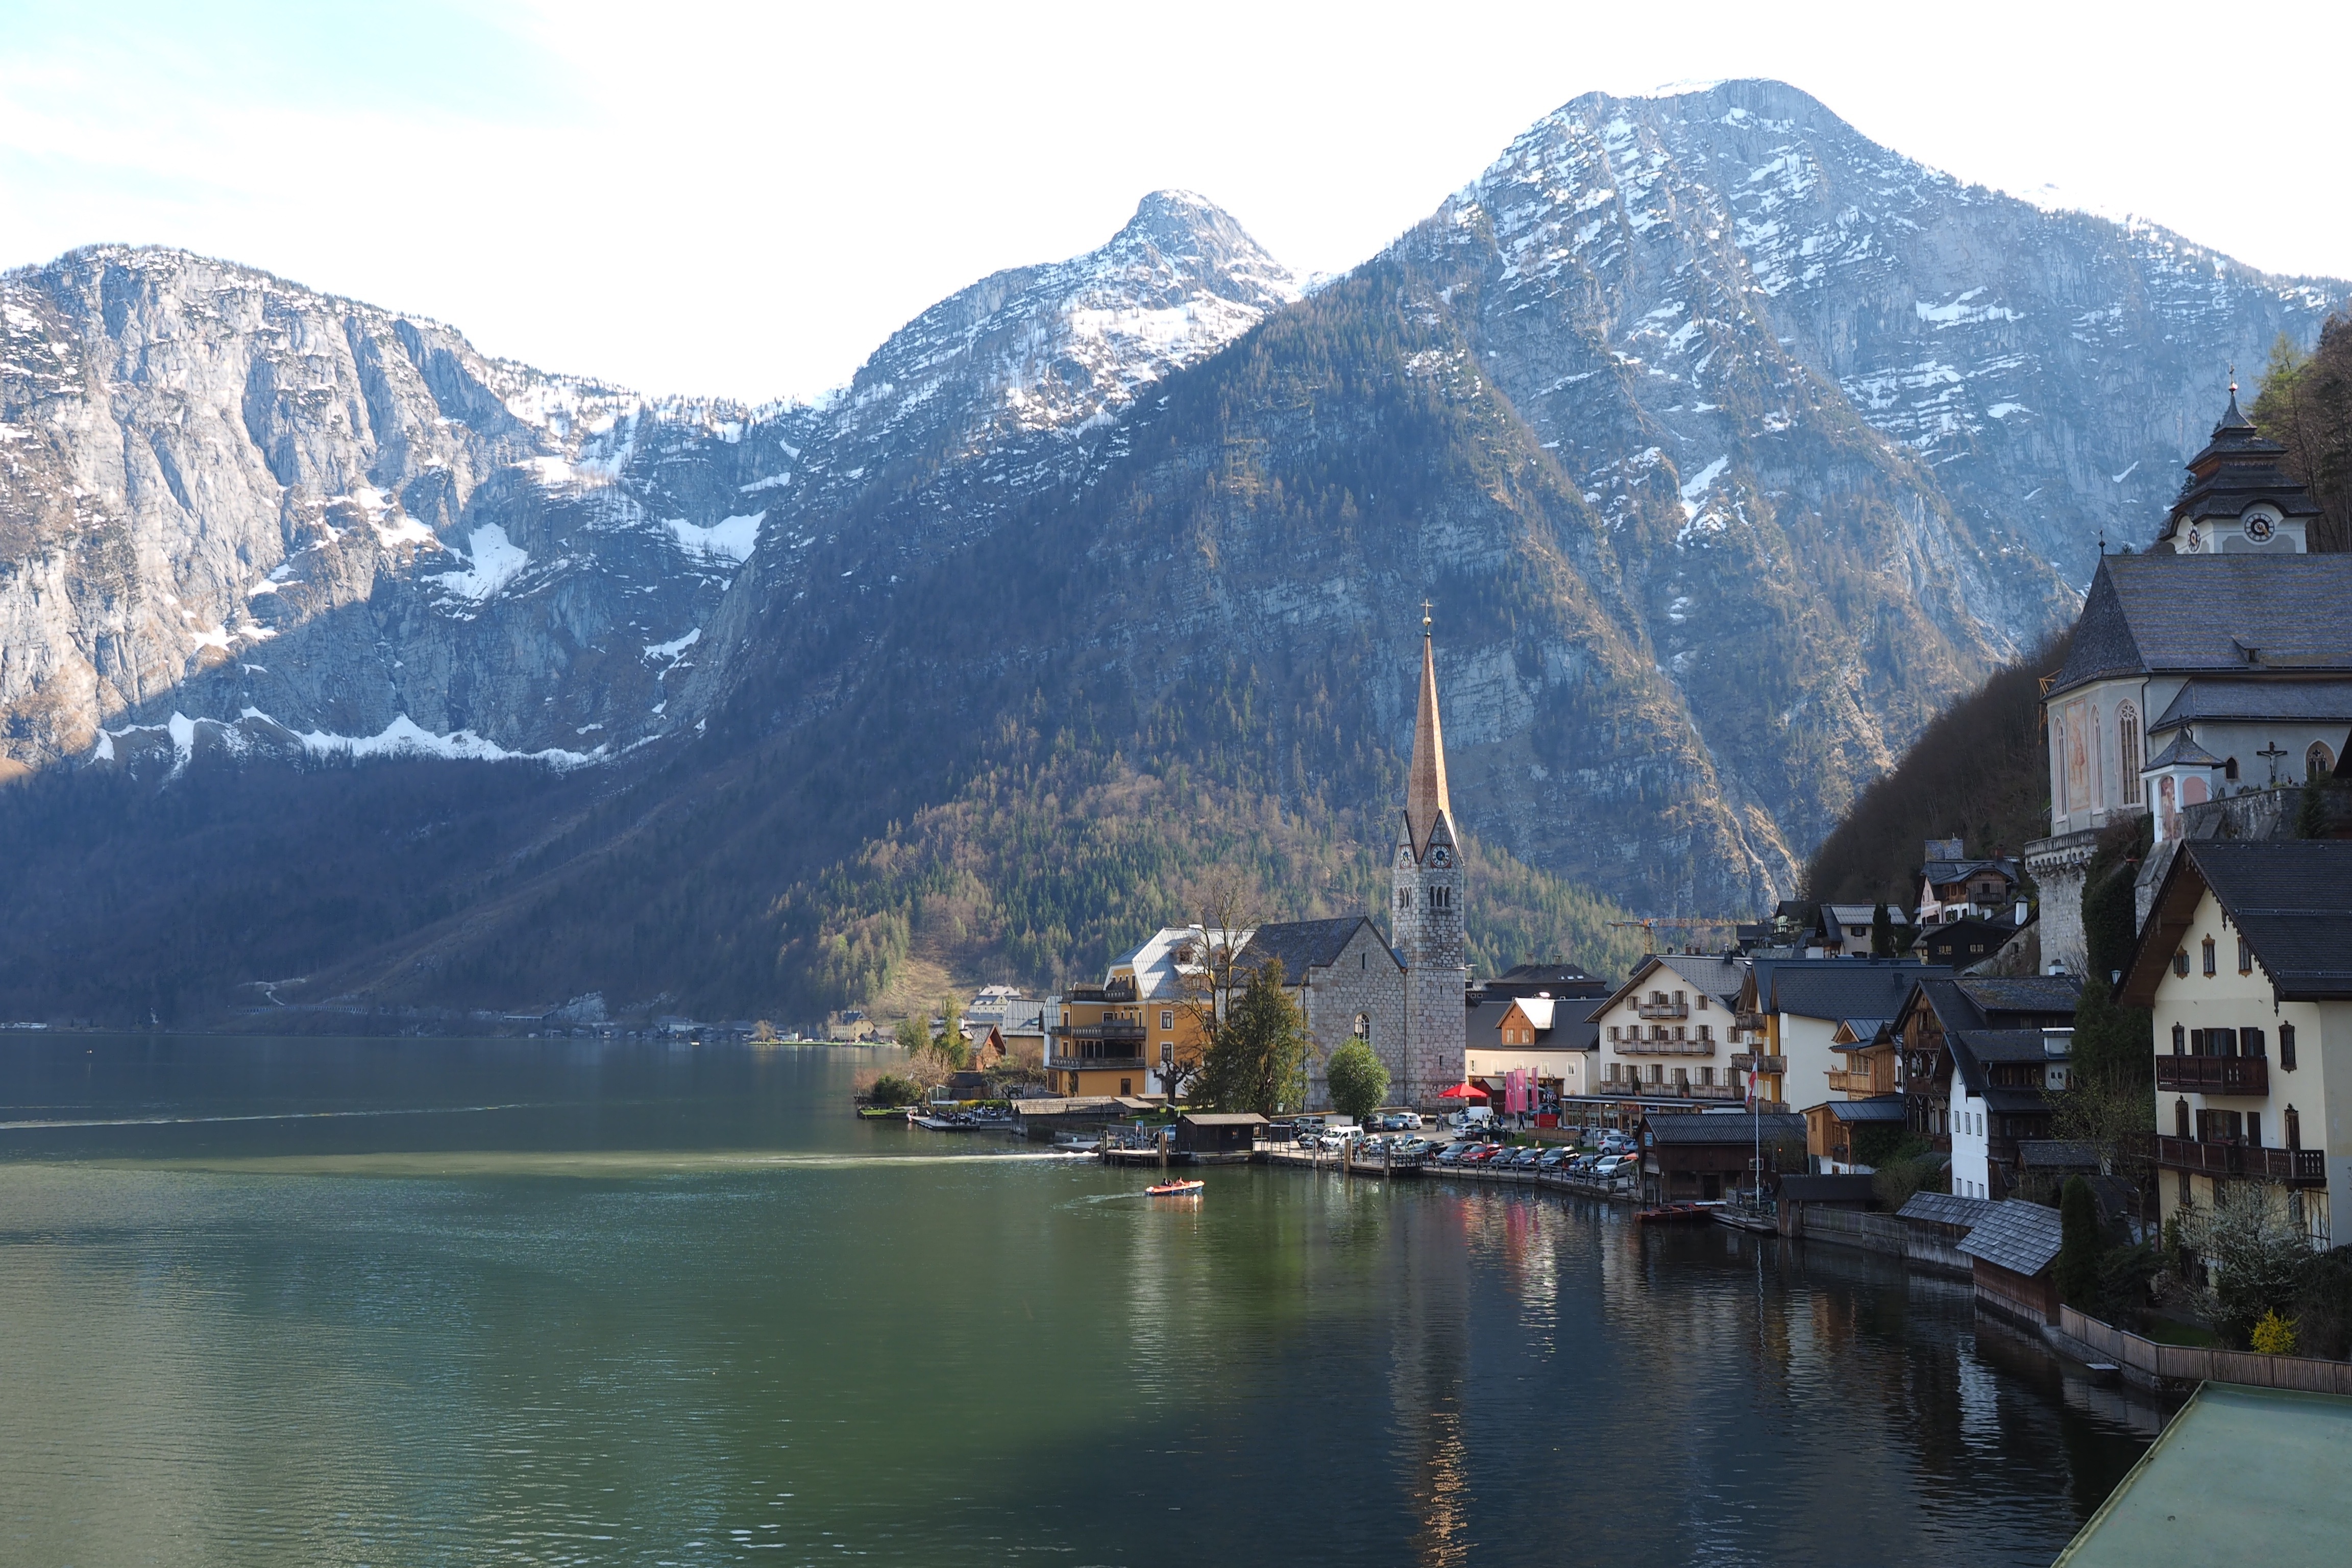
water, nature, mountain, sky, lake, mountain range, natural, scenery, fjord, alps, landform, austrian, geographical feature, mountainous landforms, glacial landform, bad goisern, lake hallstatt, market town